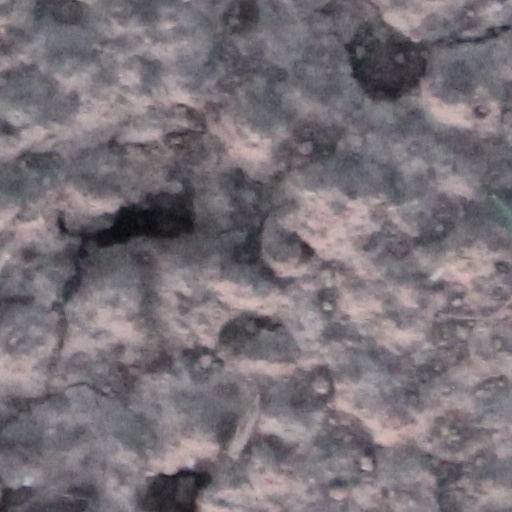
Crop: wheat